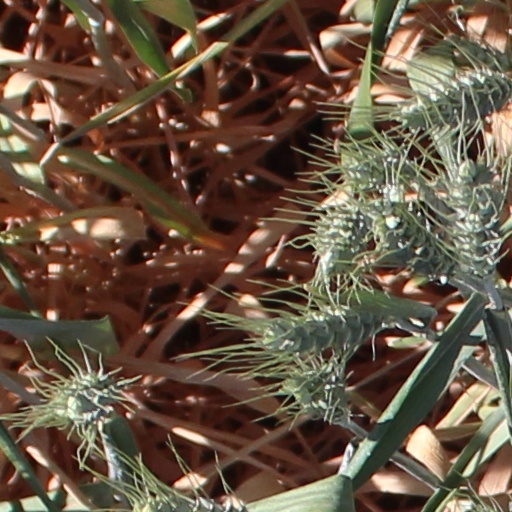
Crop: wheat